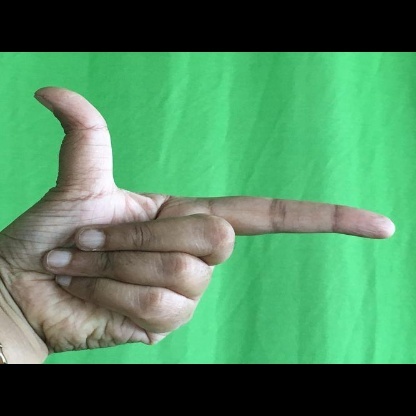
Mudra: Chandrakala